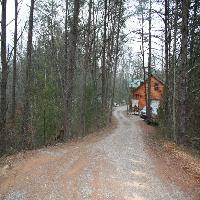
Weather: cloudy or overcast